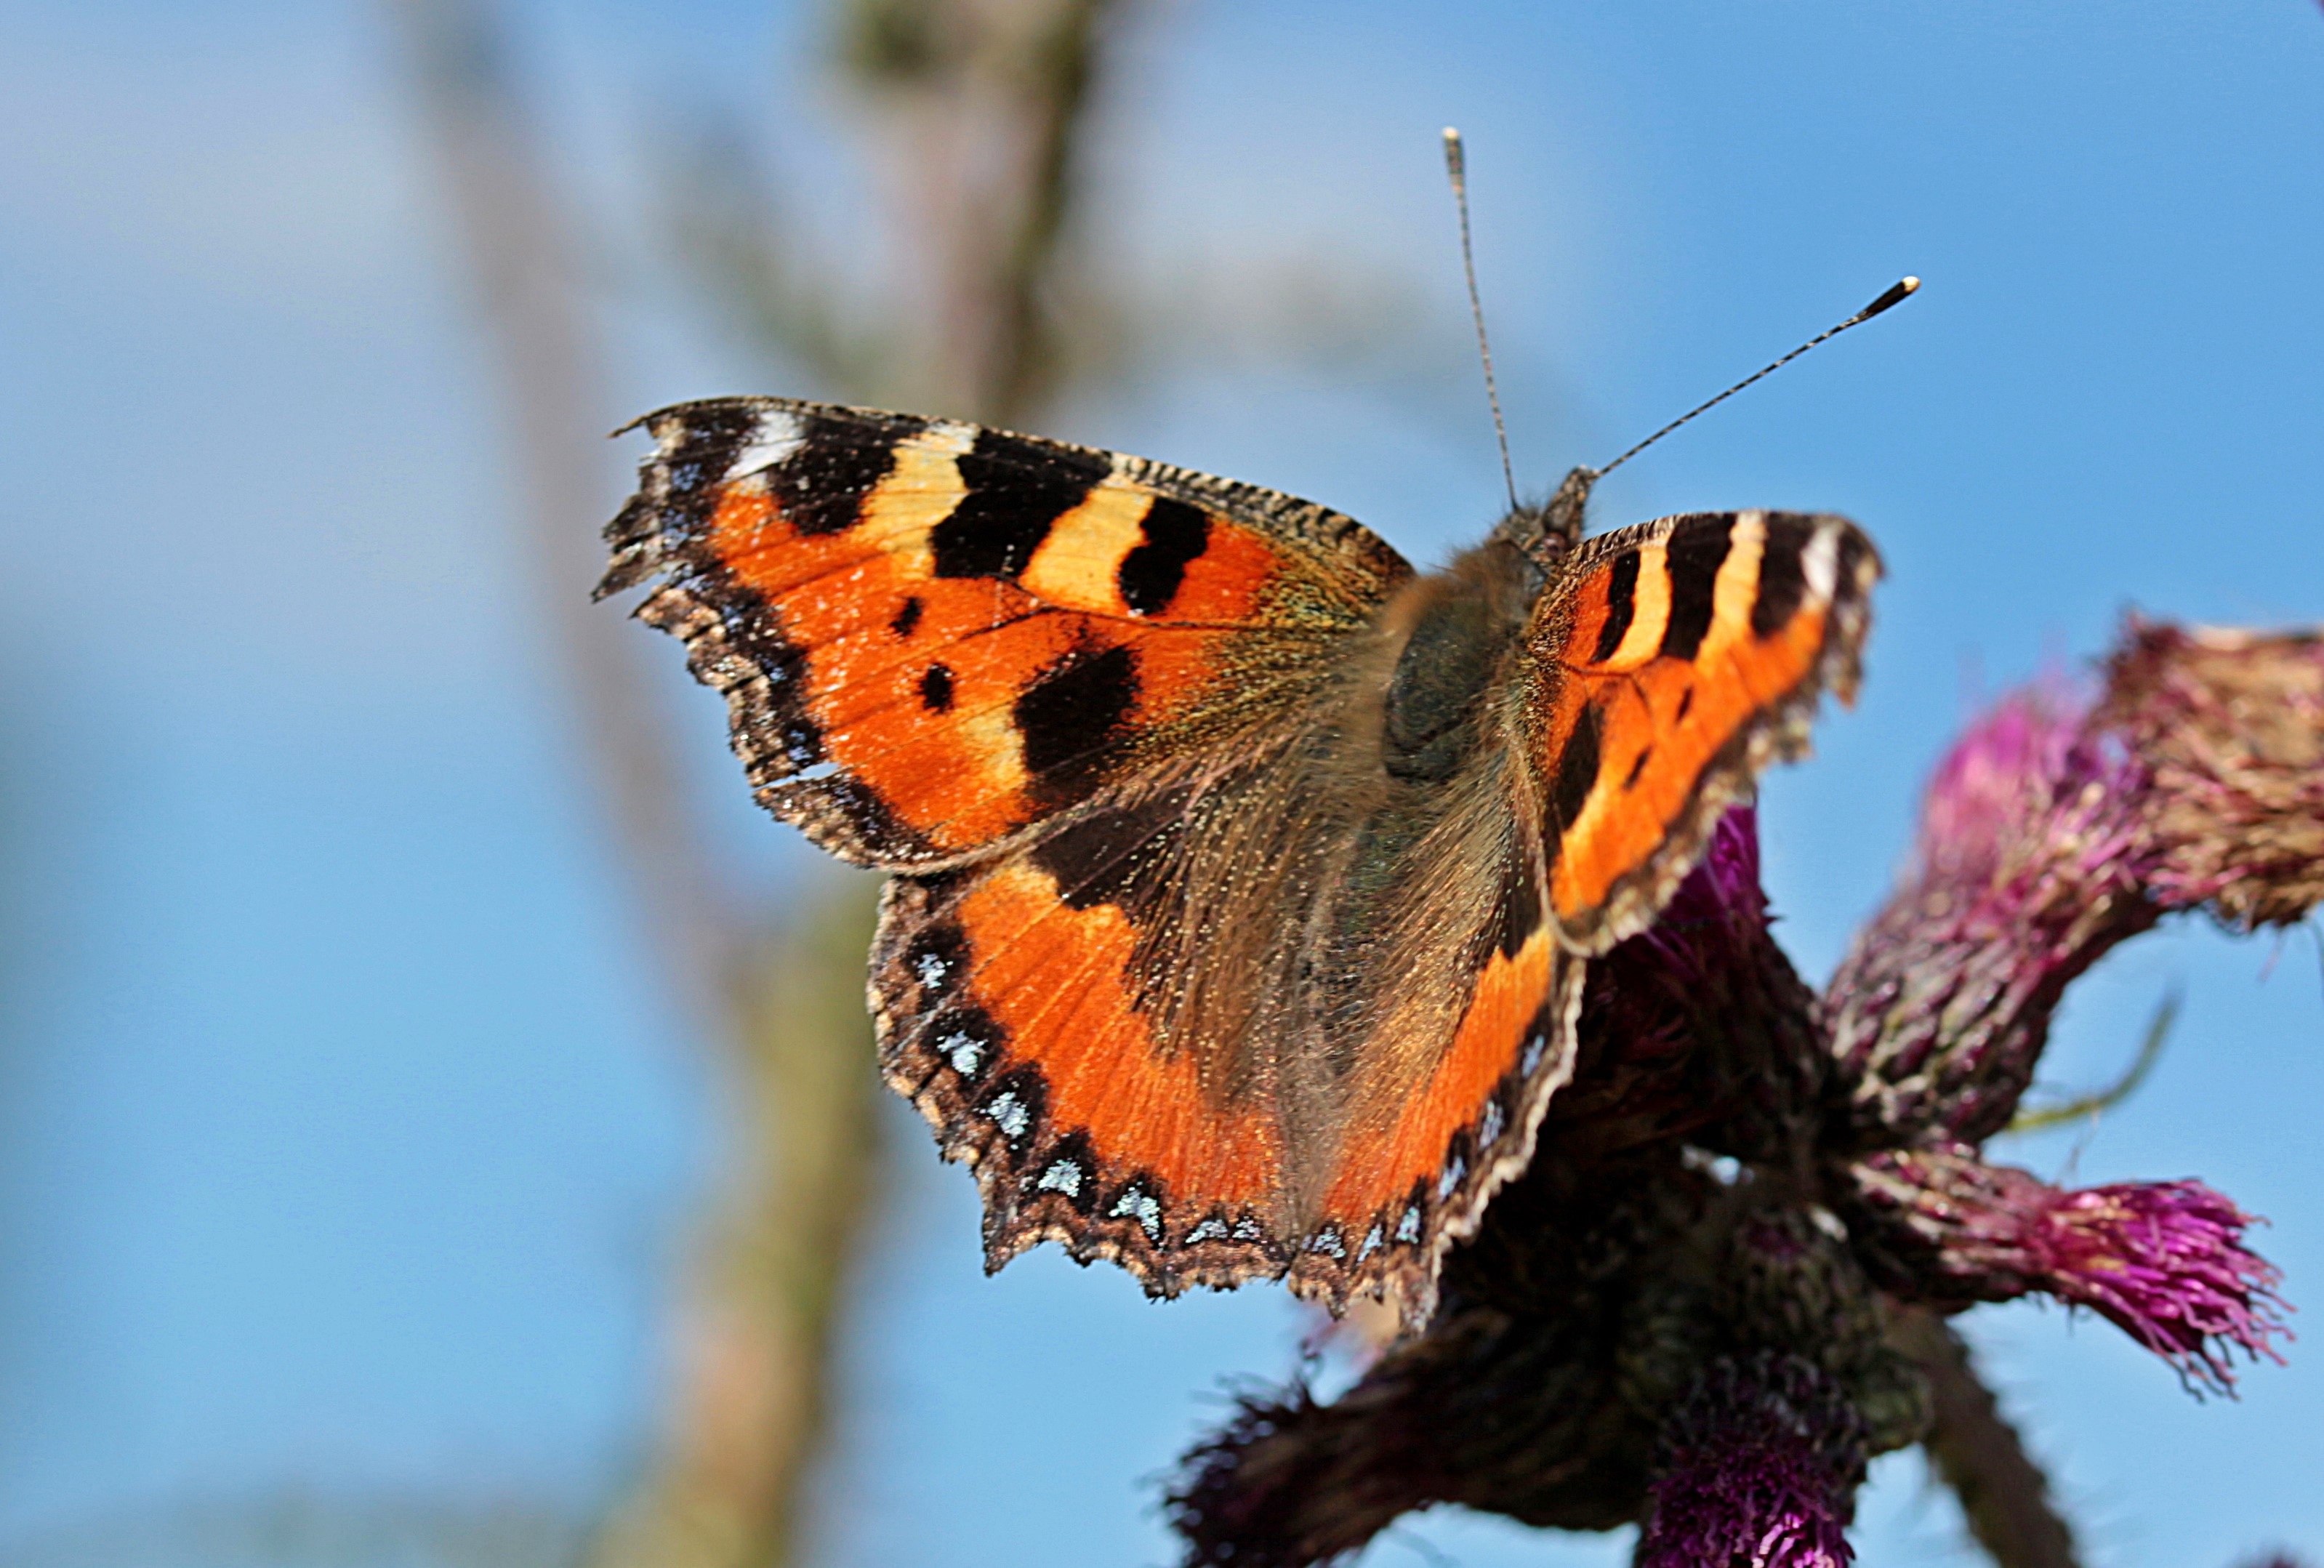
nature, wing, flower, animal, summer, color, insect, butterfly, fauna, invertebrate, monarch butterfly, elegant, butterflies, nectar, macro photography, arthropod, pollinator, little fox, nymphalis urticae, flowering thistle, moths and butterflies, lycaenid